Richard J. Meadows

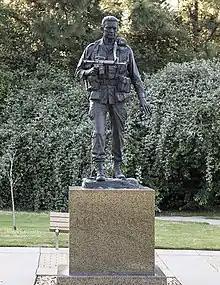
Statue outside the USASOC building

Meadows was inducted into the Ranger Hall of Fame by General Wayne Downing in 1996. He also was awarded the Bull Simons Award, a lifetime special operations forces achievement award.